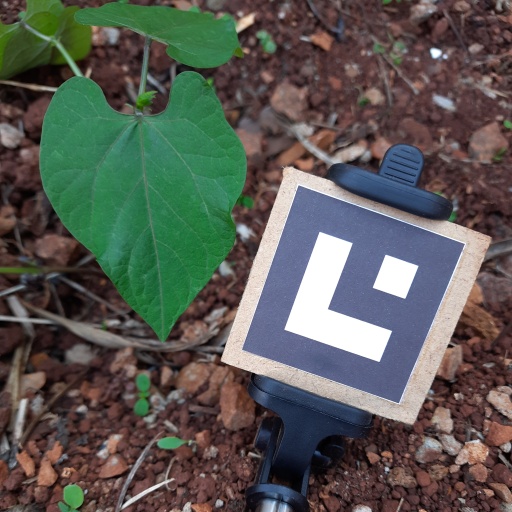
Observations: wavy surface, no eating holes, under shade